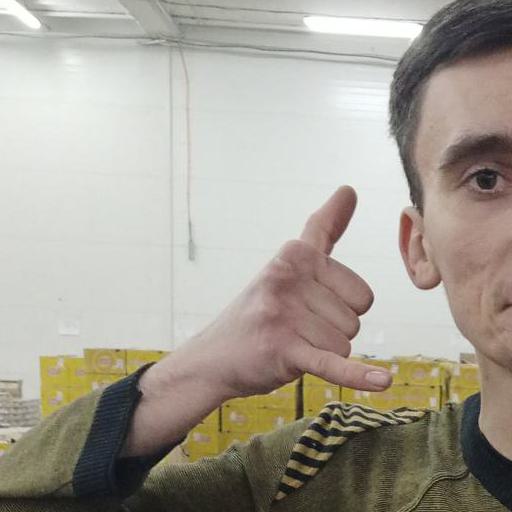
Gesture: call